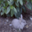
Label: rabbit